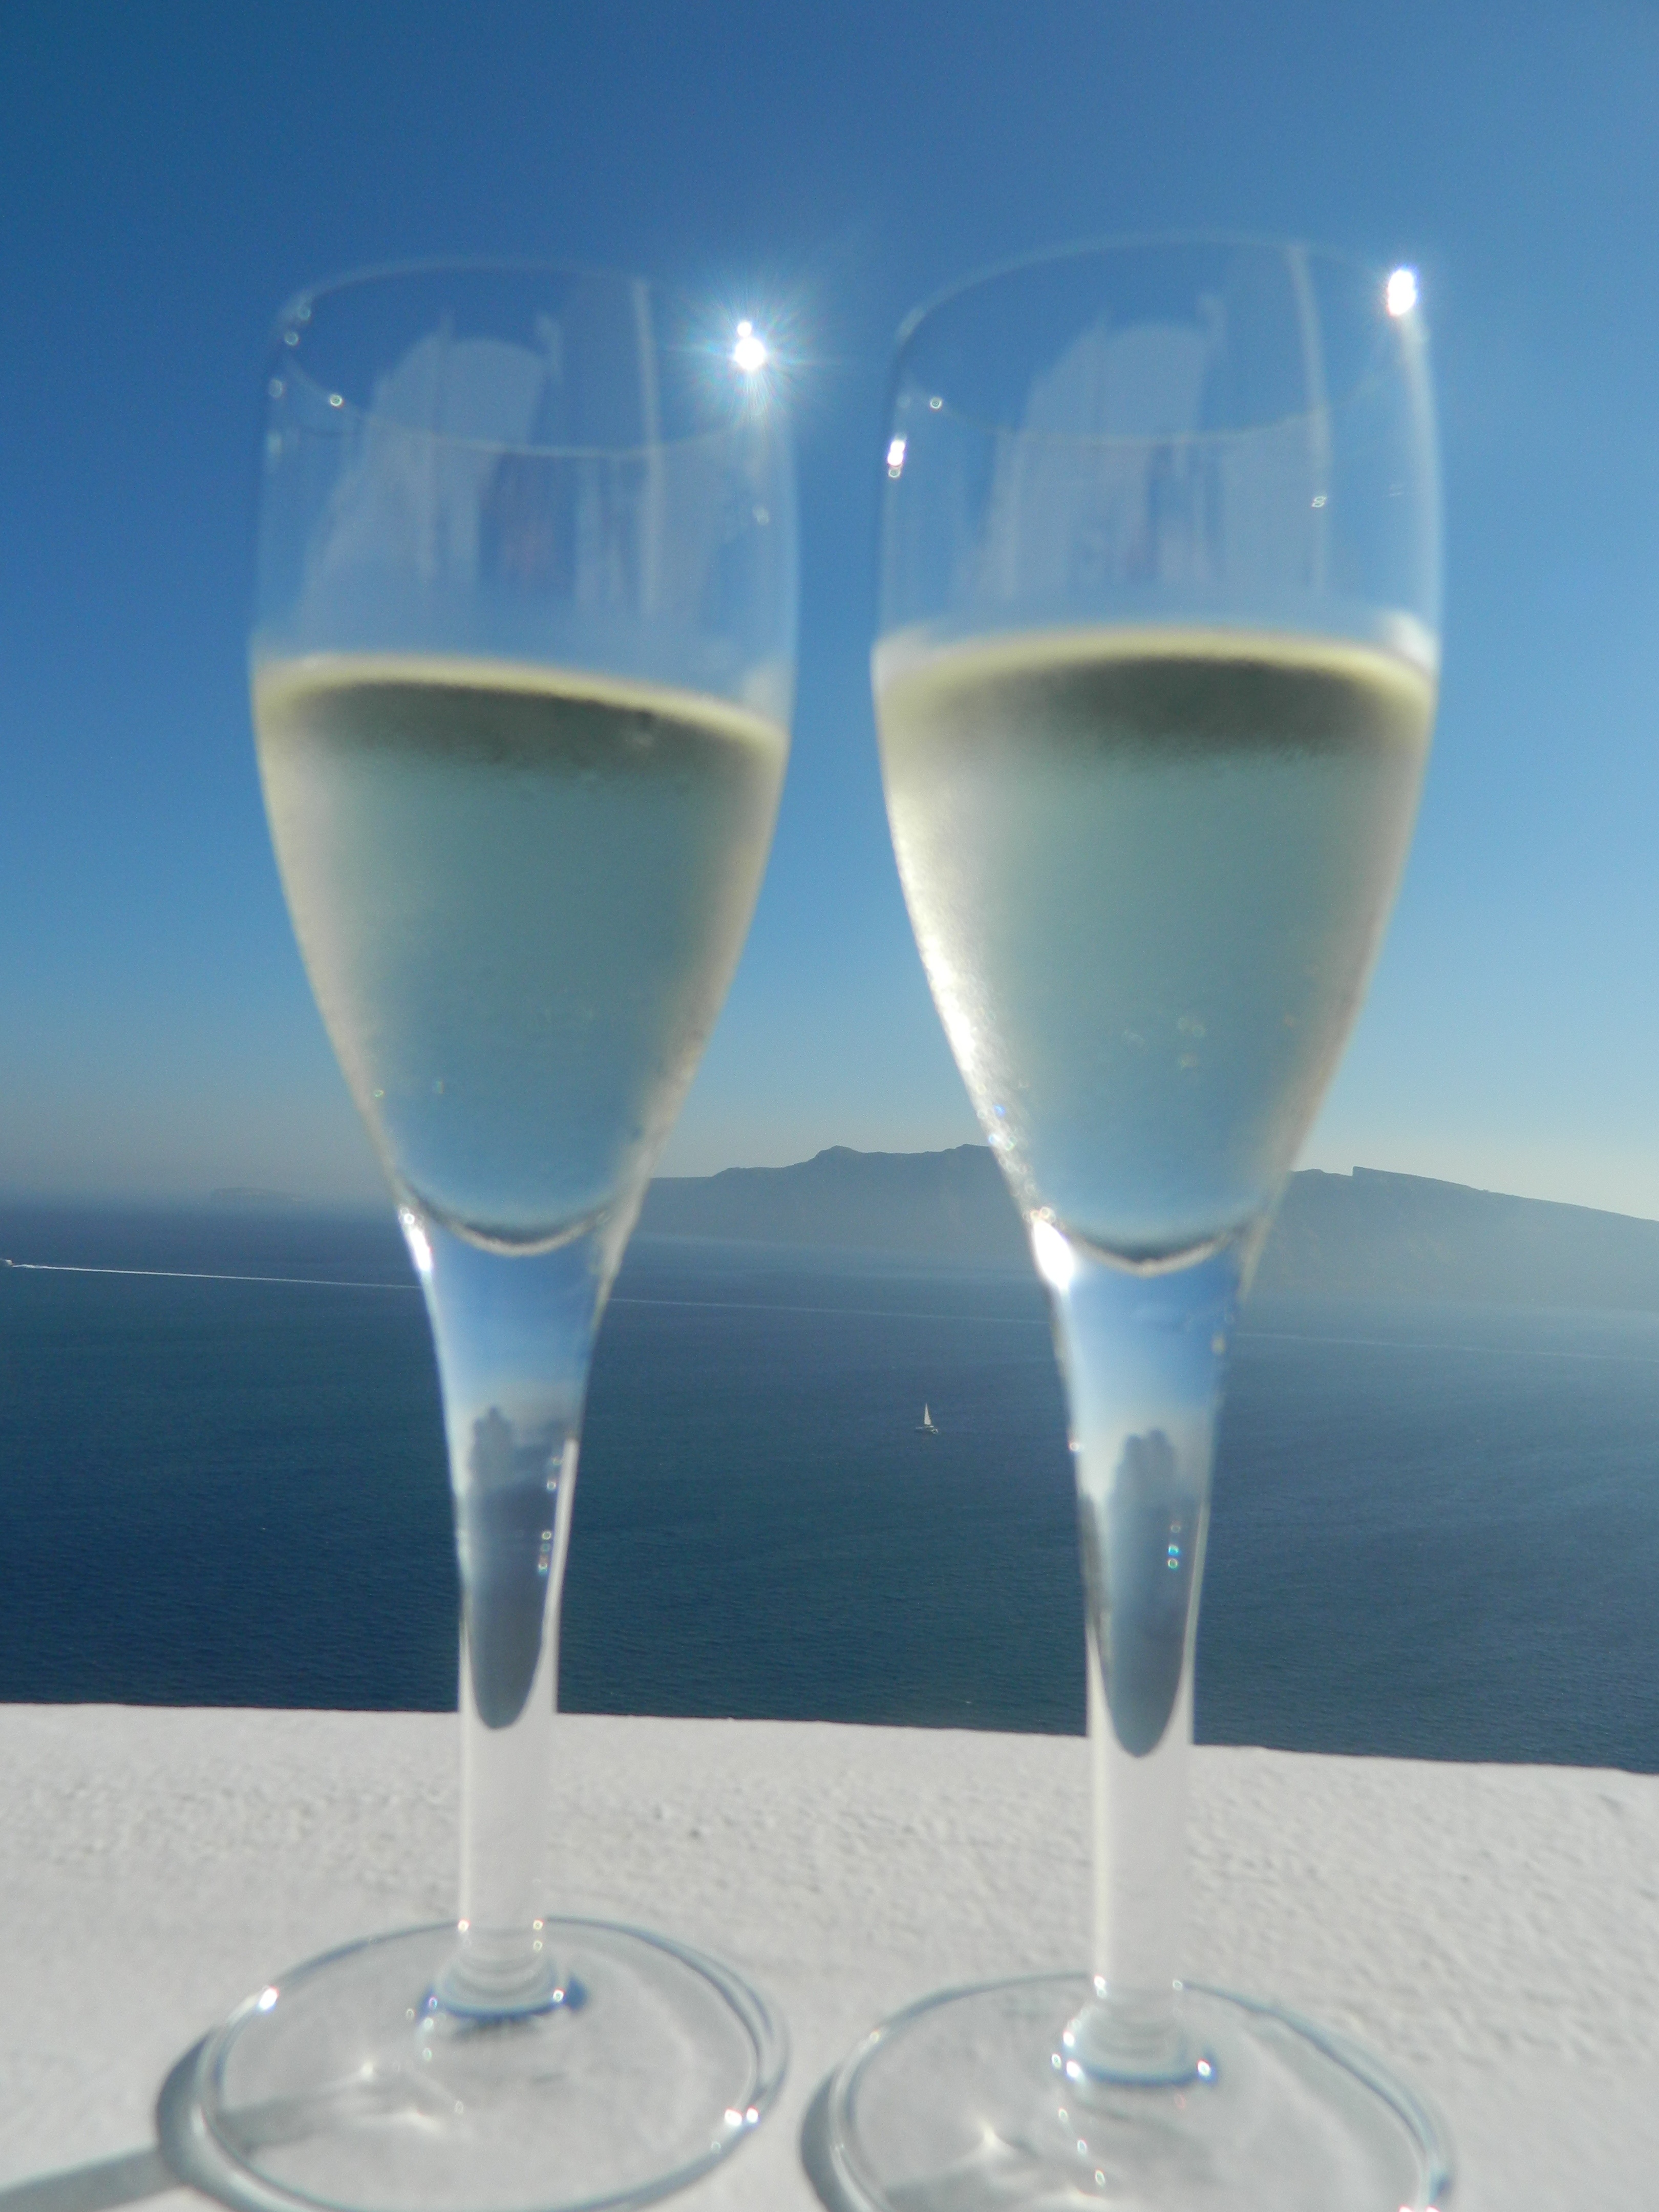
wine, glass, drink, material, wine glass, stemware, drinkware, champagne stemware